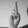
ASL letter: R